Reinhold Stephanes

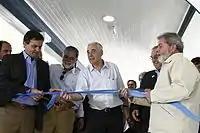
Stephanes next to Anderson Adauto, mayor of Uberaba, Aécio Neves and Lula, at the opening of the 73rd ExpoZebu, in Uberaba.

He was a federal deputy in the periods 1979–1983, for the dissolved National Renewal Alliance, 1983–1987, for Democratic Social Party, 1991–1995, for Democrats; 1995–1999, also for Democrats; 2005–2006, for the Brazilian Democratic Movement, and was reelected for the 2007-2011 legislature, also for Brazilian Democratic Movement.